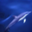
Label: dolphin